Tacca chantrieri

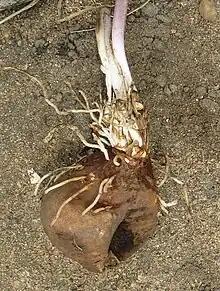
Tuber and rhizomes of "T. chantrieri"

"T. chantrieri" has many medicinal properties that have been used in Chinese medicine over history. These qualities lie in "T. chantrieri's" rhizomes or root stalks. Rhizomes in "T. chantrieri" contain a wide range of medicinal compounds such as saponins and diarylheptanoids. These medicinal extracts commonly treat ailments such as: high blood pressure, gastric ulcers, burns, hepatitis, and enteritis. These complex compounds are also used for the basis of many common pharmaceuticals. Taccalonolides E and A are microtubule stabilizers that are also derived from root extracts of "T. chantrieri." These agents have anticancer properties due to its cytotoxic activity.